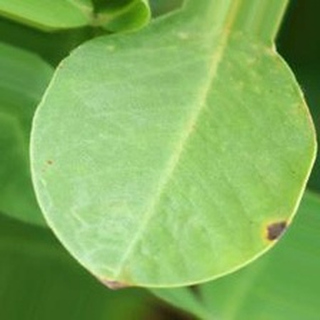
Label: groundnut_early_leaf_spot